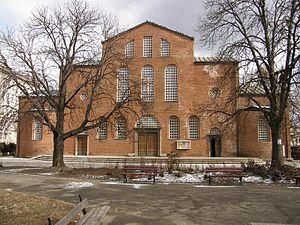
La Basilique Sainte-Sophie est la plus vieille église orthodoxe de Sofia.
Cet article répertorie certaines des plus anciennes églises du monde. Dans la plupart des cas, les bâtiments listés ici ont été reconstruits en plusieurs fois et seulement des fragments de l'édifice original ont survécu. Ces églises subsistantes, c'est-à-dire pas réduites à leur existence archéologique ou à l'état de ruines, ont abrité les premières communautés chrétiennes de l'Antiquité. Les dates sont approximatives et correspondent aux premières célébrations de messes connues. Selon l'Encyclopédie catholique, la célébration de la Cène, à Jérusalem, a été la « première église chrétienne », au sens étymologique du terme. Cet article ne recense que les édifices au sens d'églises avec un é minuscule.